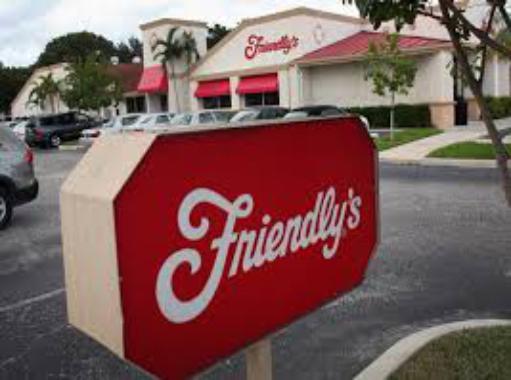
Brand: Friendly's
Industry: Food